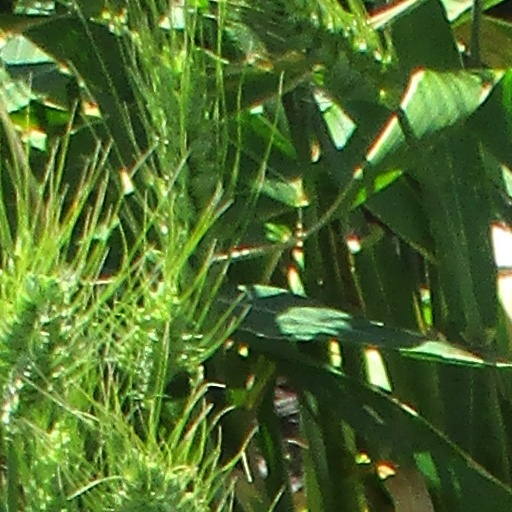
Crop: wheat